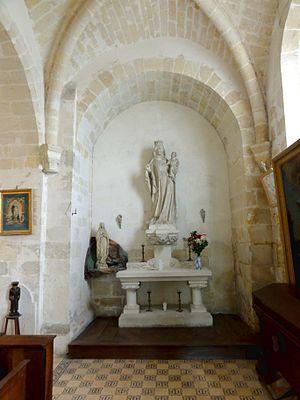
Intérieur de l'église - voir titre.
L'église Saint-Pierre-et-Saint-Paul est une église catholique paroissiale située à Labruyère, en France. Si sa nef et ses bas-côtés sont néo-romans et sans intérêt particulier, les parties orientales et le clocher en bâtière central datent encore de la première église paroissiale, qui fut achevée pendant la seconde moitié du XIIᵉ siècle. Le chœur du second quart du XIIᵉ siècle est la partie la plus ancienne. Il se compose de deux travées voûtées en berceau brisé, dont la première sert de base au clocher. Ses quatre chapiteaux romans sont d'une facture archaïque et paraissent anachroniques à la période de construction. Les bases des colonnes engagées sont flanquées de griffes aux angles, dont chacune reproduit un motif différent. Leur authenticité n'est toutefois pas assurée. Les deux croisillons ou chapelles sont un peu plus tardifs. Leur intérêt réside surtout dans les niches d'autel, qui sont rares dans la région. Le croisillon sud, qui fut bâti en premier lieu, possède une voûte d'ogives qui peut encore passer pour romane. La voute du croisillon nord a été refaite à la période gothique flamboyant.